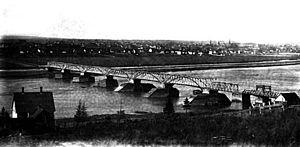
Le pont Gunningsville, entre Riverview et Moncton, au Nouveau-Brunswick, vers 1900.
Riverview est une ville du comté d'Albert, dans le Sud-Est du Nouveau-Brunswick au Canada.